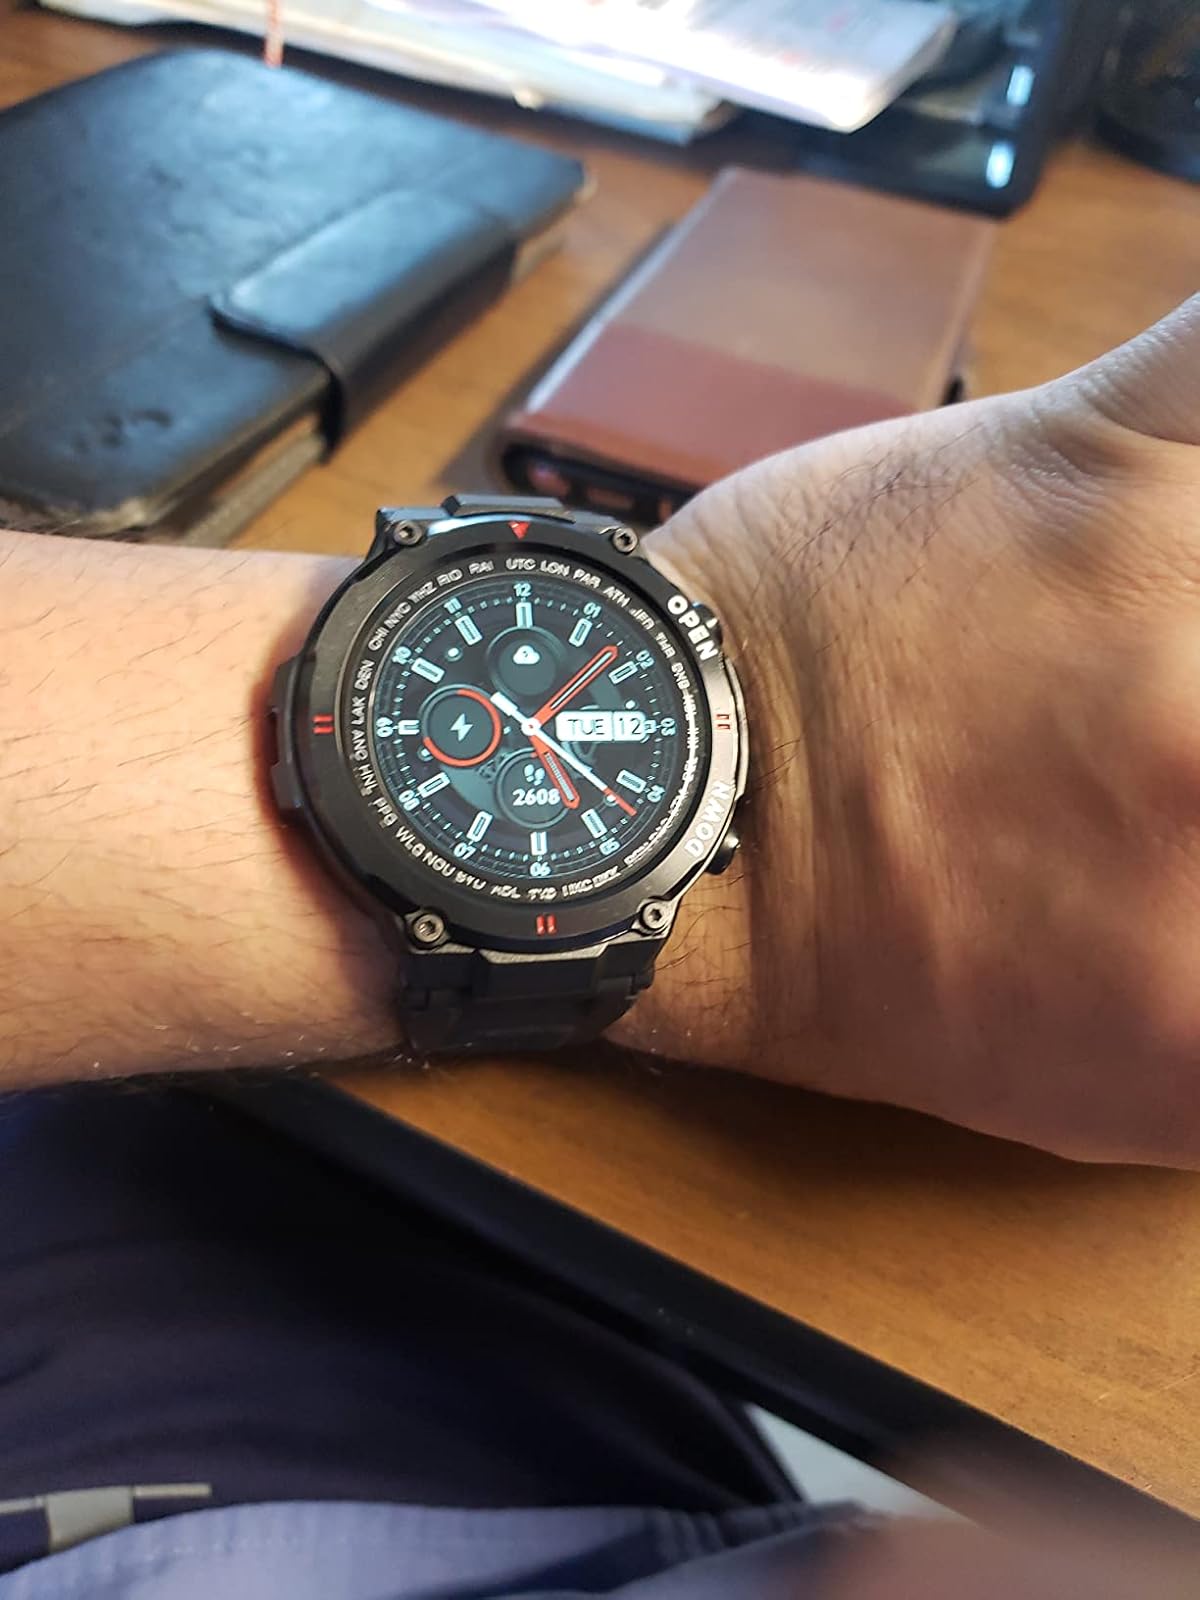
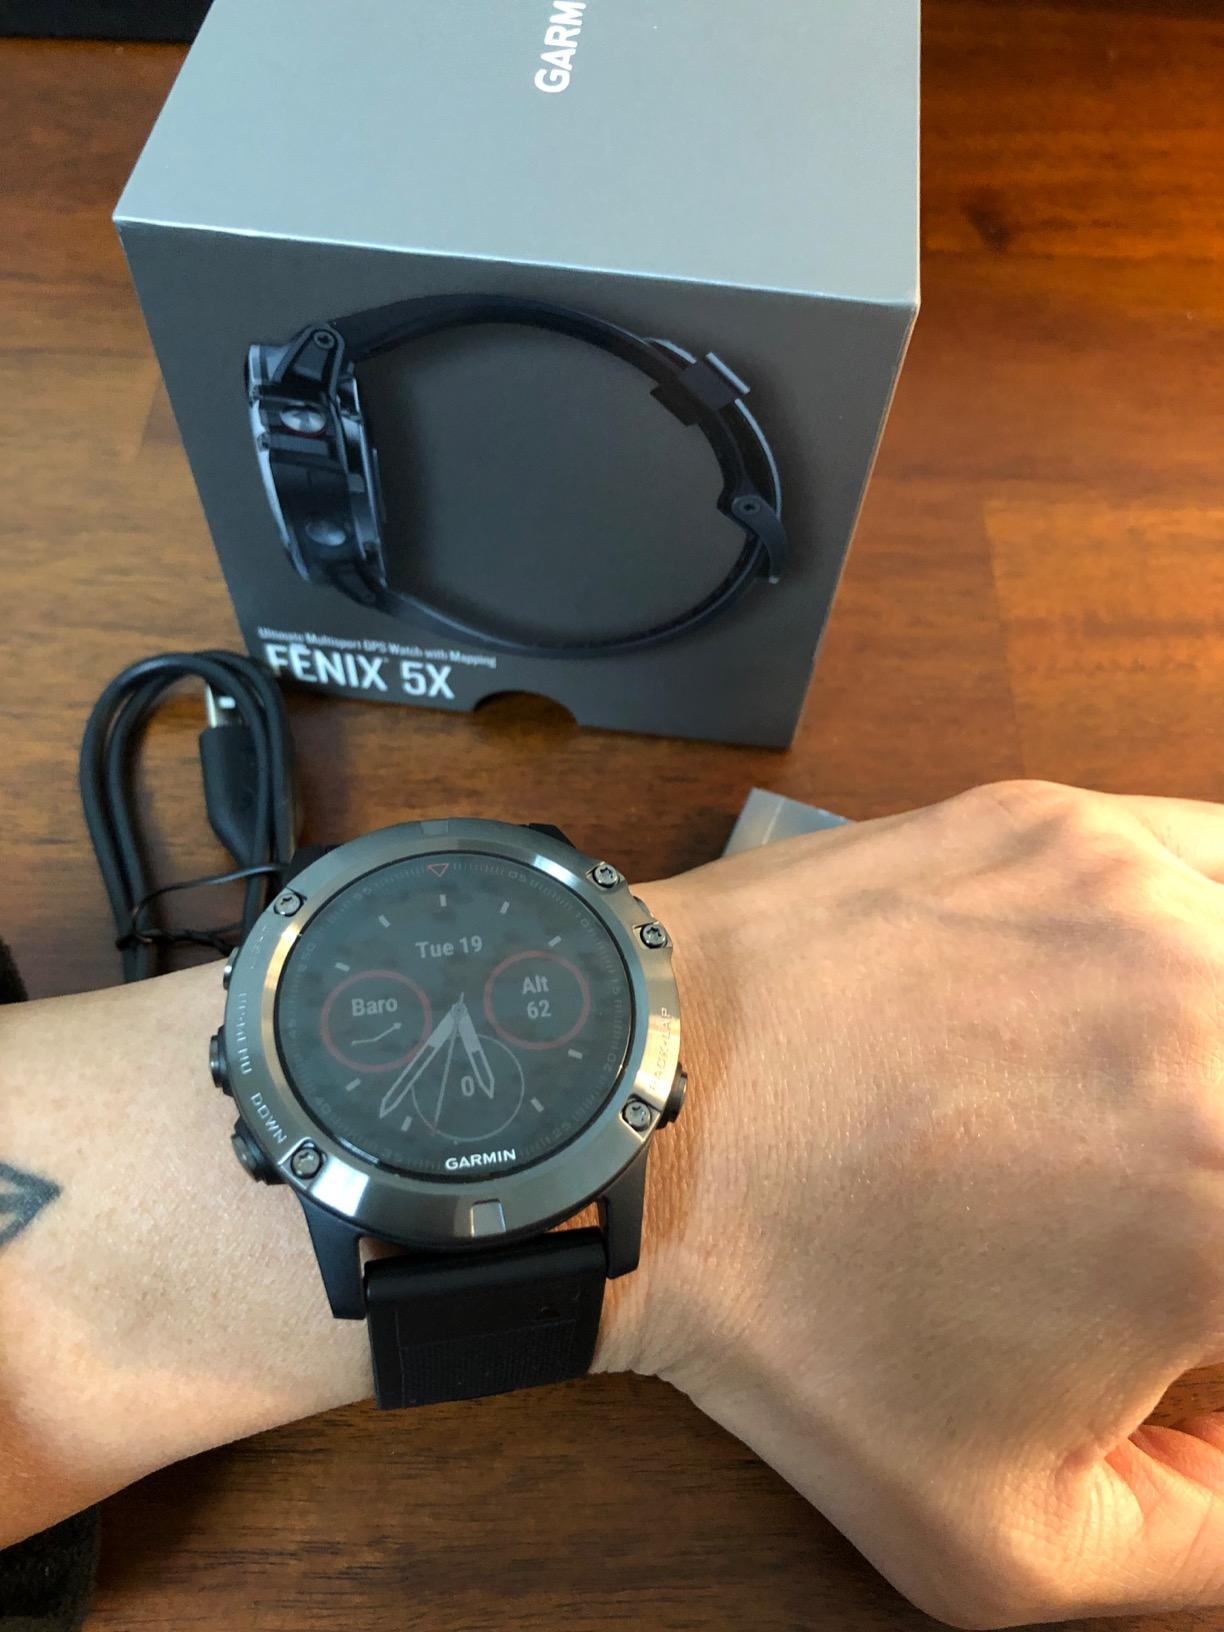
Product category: smartwatch
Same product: no